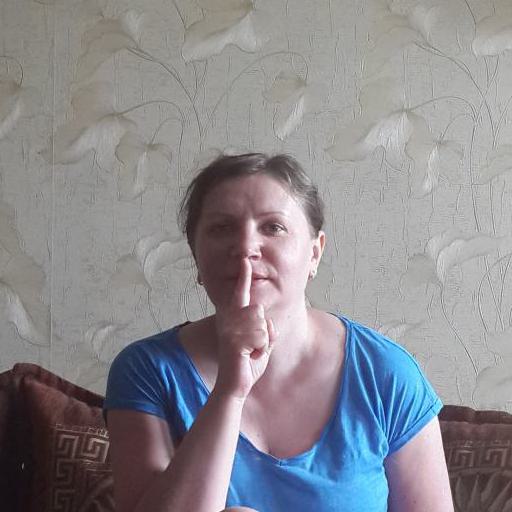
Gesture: mute